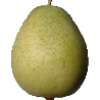
Label: Pear 1